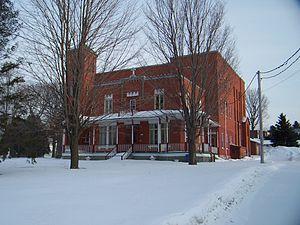
Jardin de l'enfance
Rigaud est une ville située au nord-ouest du Suroît au Québec. Elle fait partie de la municipalité régionale de comté de Vaudreuil-Soulanges à l'extrémité ouest de la région administrative de la Montérégie. Rigaud se trouve à environ 70 km à l'ouest de Montréal et 130 km à l'est d'Ottawa, à la frontière entre le Québec et l'Ontario. Sis dans la plaine du Saint-Laurent en rive droite de la rivière des Outaouais à la hauteur du lac des Deux Montagnes et en aval des rapides du Long-Sault, son territoire contrasté avec des zones humides en bordure du lac, la plaine fertile au centre et à l'ouest, et la montagne de Rigaud, rocailleuse et impropre aux cultures au sud et à l'est, en détermine l'histoire, l'économie et l'occupation humaine.
L'ancien hôtel de ville de Rigaud est un bâtiment patrimonial situé dans la municipalité de Rigaud au Québec. Le bâtiment patrimonial est devenu l'hôtel de ville de Rigaud en 1928. Il est situé au 102, rue Saint-Pierre à Rigaud. Il s'agit du deuxième bâtiment ayant abrité l'hôtel de ville de Rigaud. L'immeuble abritant actuellement l'hôtel de ville doit faire l'objet d'une mise aux normes et est excentré par rapport au cœur de la municipalité. Le conseil municipal a envisagé la relocalisation de l'hôtel de ville dans un autre immeuble patrimonial au centre de la municipalité mais le projet suscite l'opposition de citoyens.